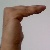
The image shows a hand gesture representing a space in Indian Sign Language.